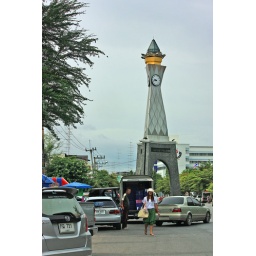
A clock tower in front of Ratchaburi hospital, Maung Ratchaburi Thailand